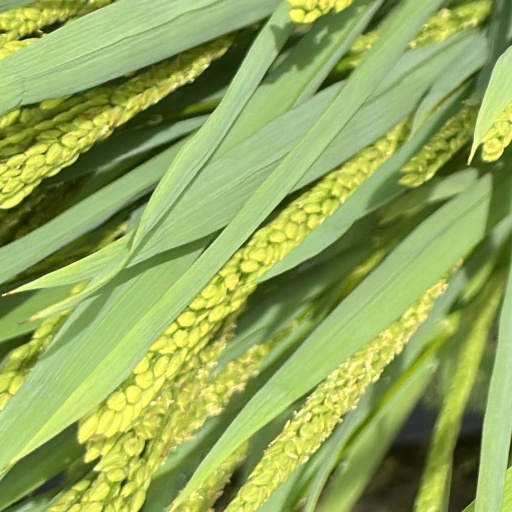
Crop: rice